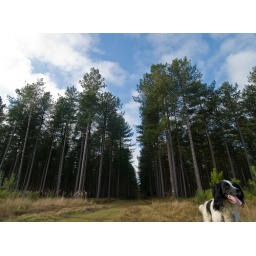
Yes, its that mad dog Charlie again in Thetford forest